Illinois–Michigan football series

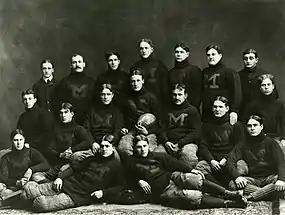
1898 Michigan team

Illinois and Michigan met for the first time on November 12, 1898. Michigan won, 12–5, in a game that was played before a crowd of 3,500 spectators at the Detroit Athletic Club grounds. Heavy rains earlier in the day had turned the field into "a veritable sea of mud." After five minutes of play, "the men were plastered with mud," and the wet field contributed to poor footing and difficulties handling the ball. The Wolverines won despite what one writer described as "ragged play" that included a number of penalties for offsides and "keeping of hands." Clifford Barabee scored Michigan's first touchdown as he was shoved across the goal line by his teammates. Illinois' only score came in the first half after Michigan's fullback, Alanson Weeks, fumbled, and an Illinois player picked it up and ran 50 yards for a touchdown.